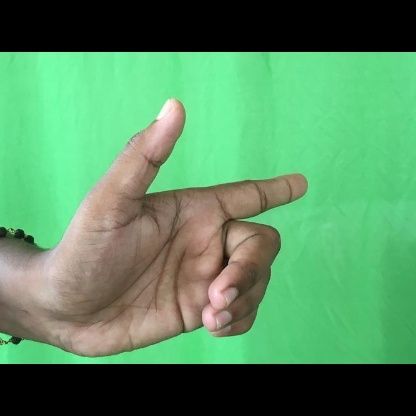
Mudra: Chandrakala